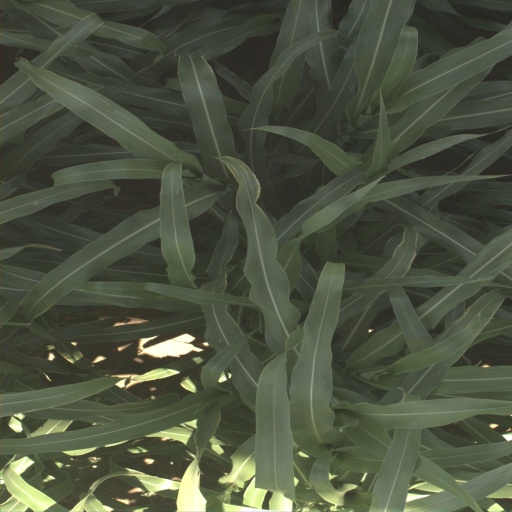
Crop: sorghum